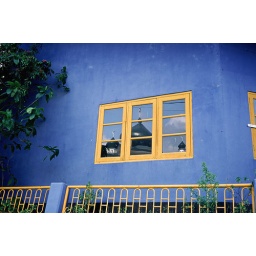
The reflection of the main mosque in Tanjung Pinang in the window of a house opposite.